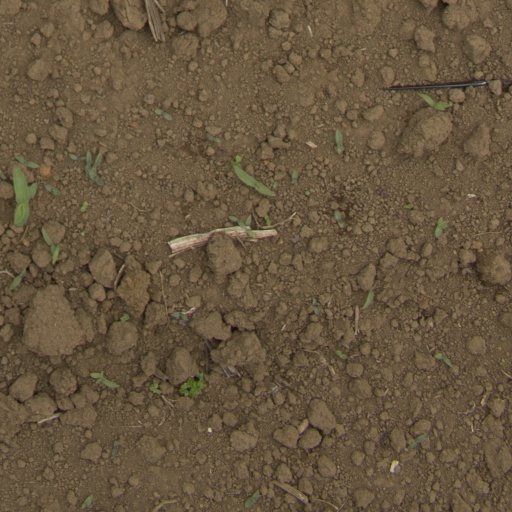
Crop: Jerusalem artichoke